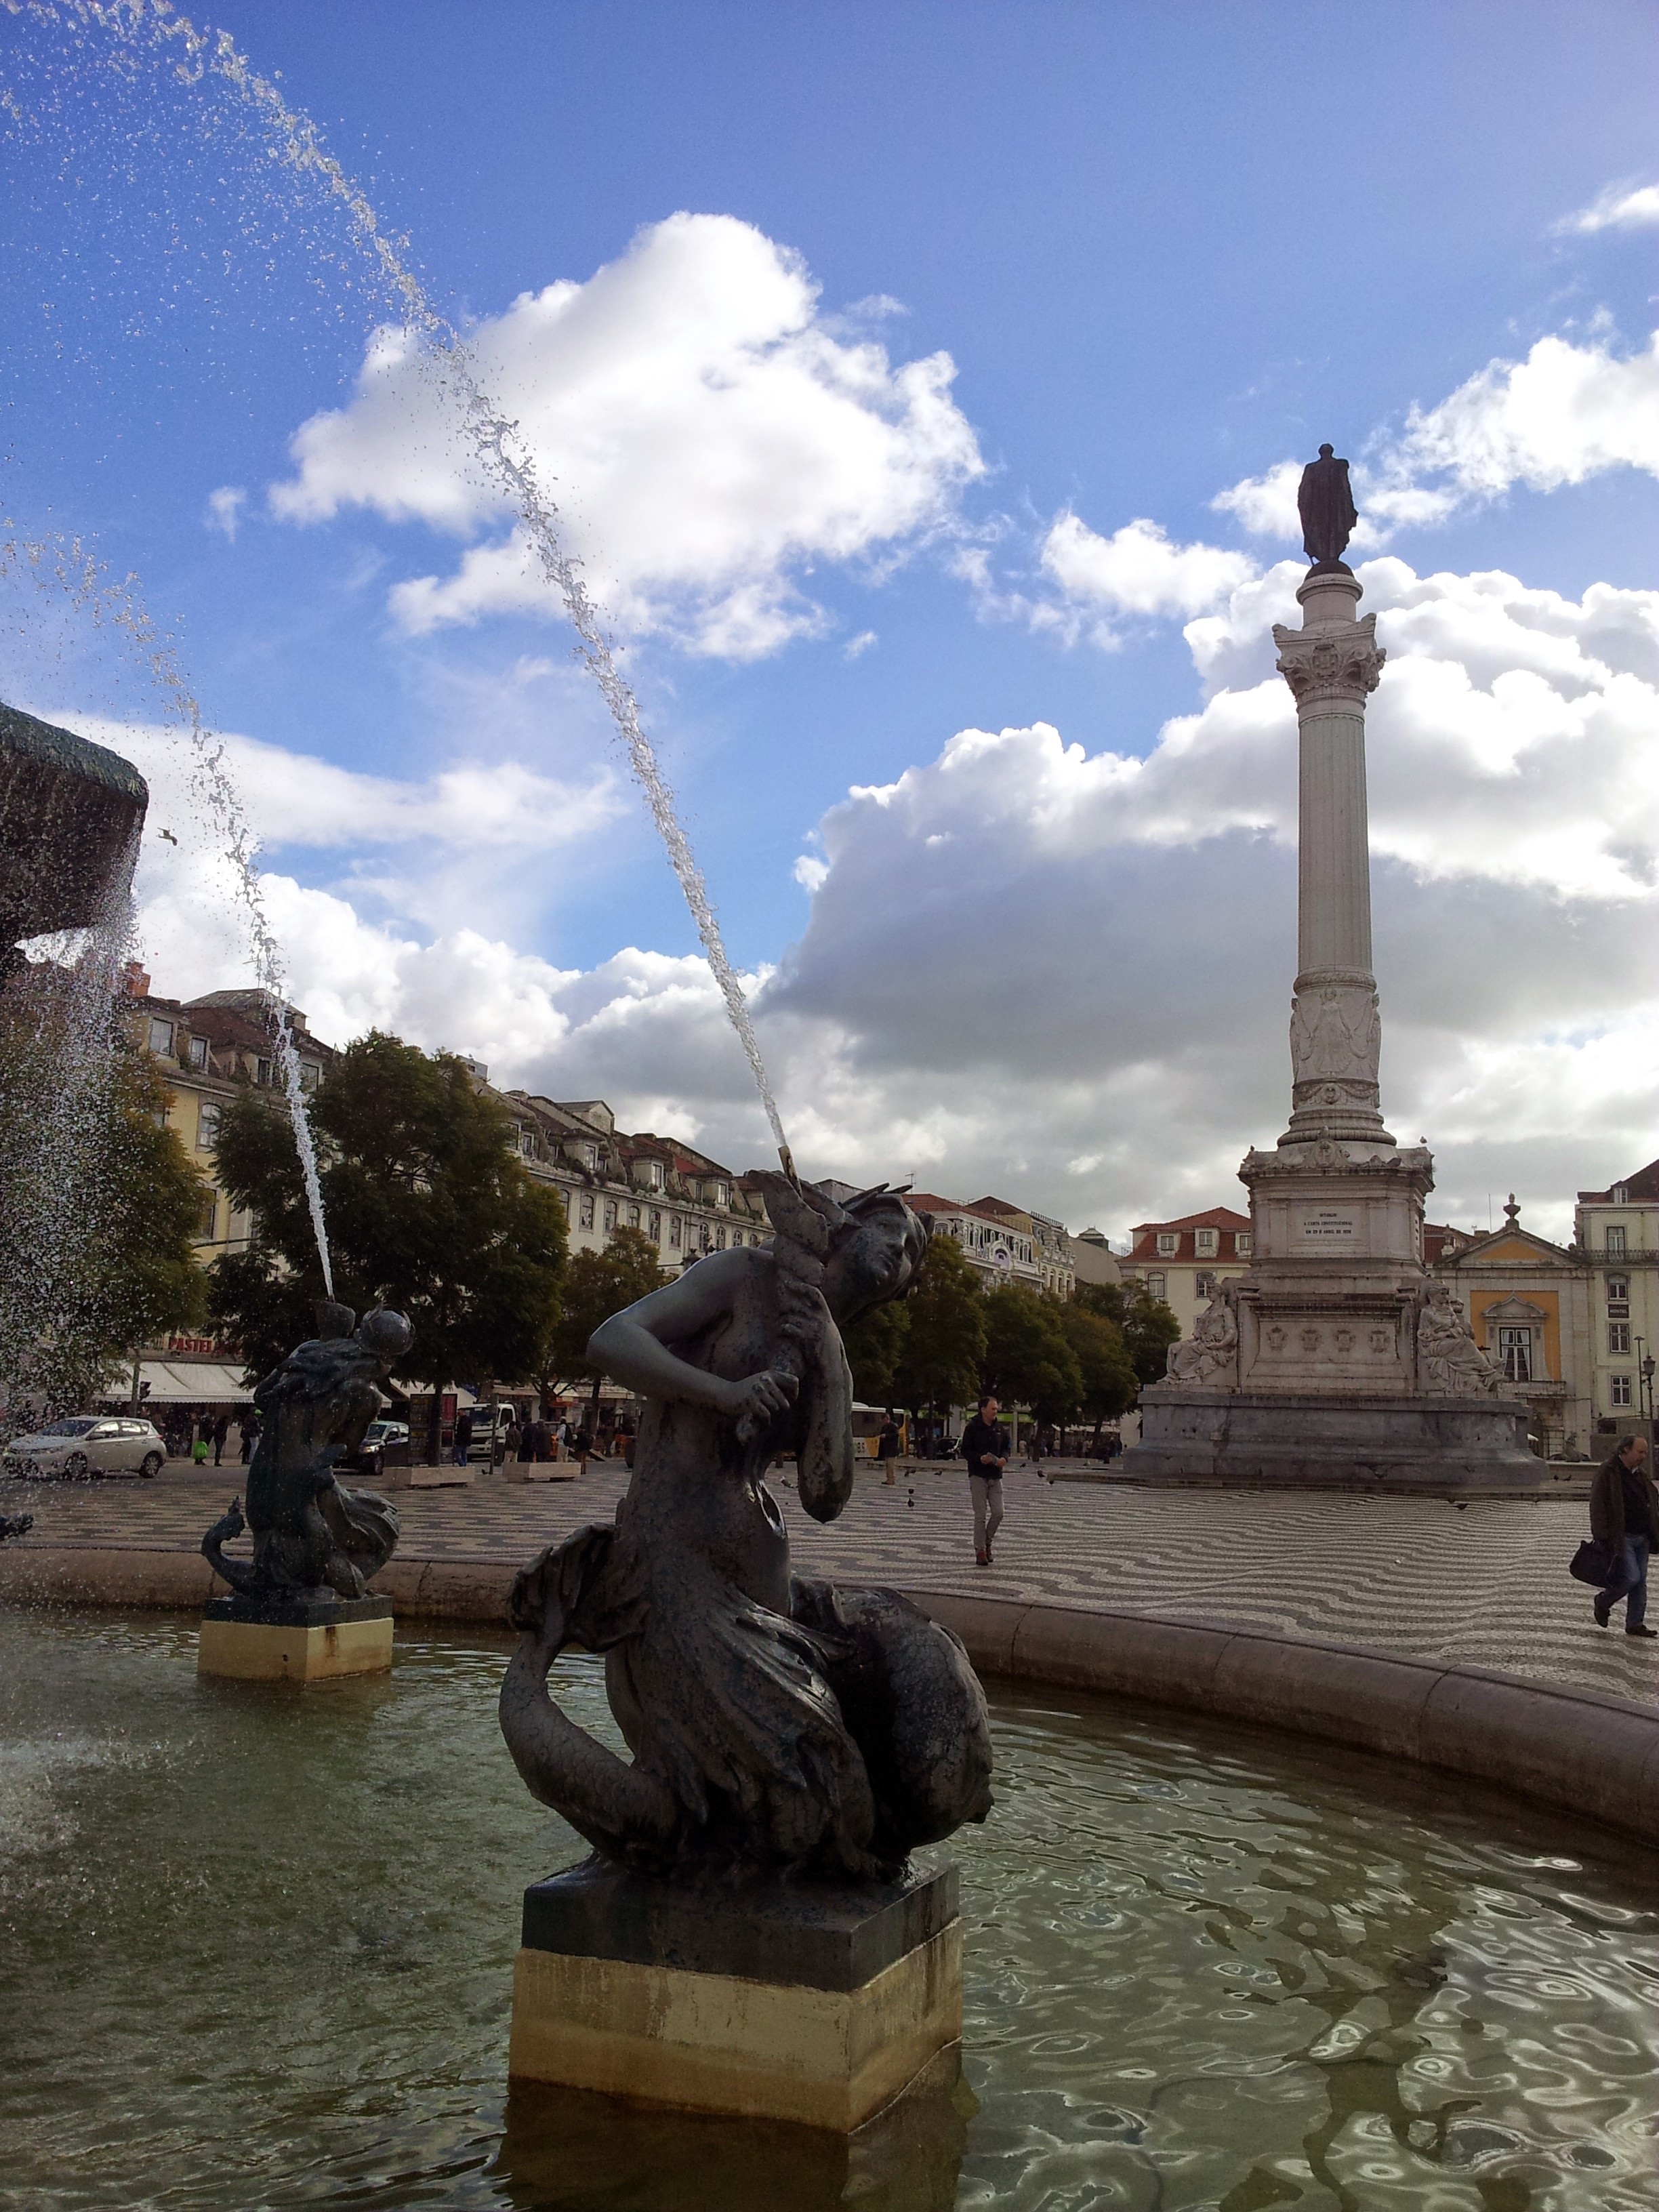
water, city, monument, downtown, travel, statue, tower, space, landmark, tourism, places of interest, sculpture, memorial, figure, temple, fountain, lisbon, ancient history